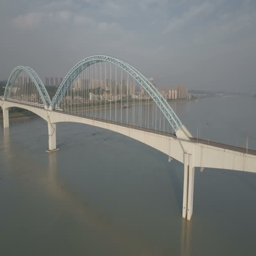
aerial drone flight towards a beautiful bridge .